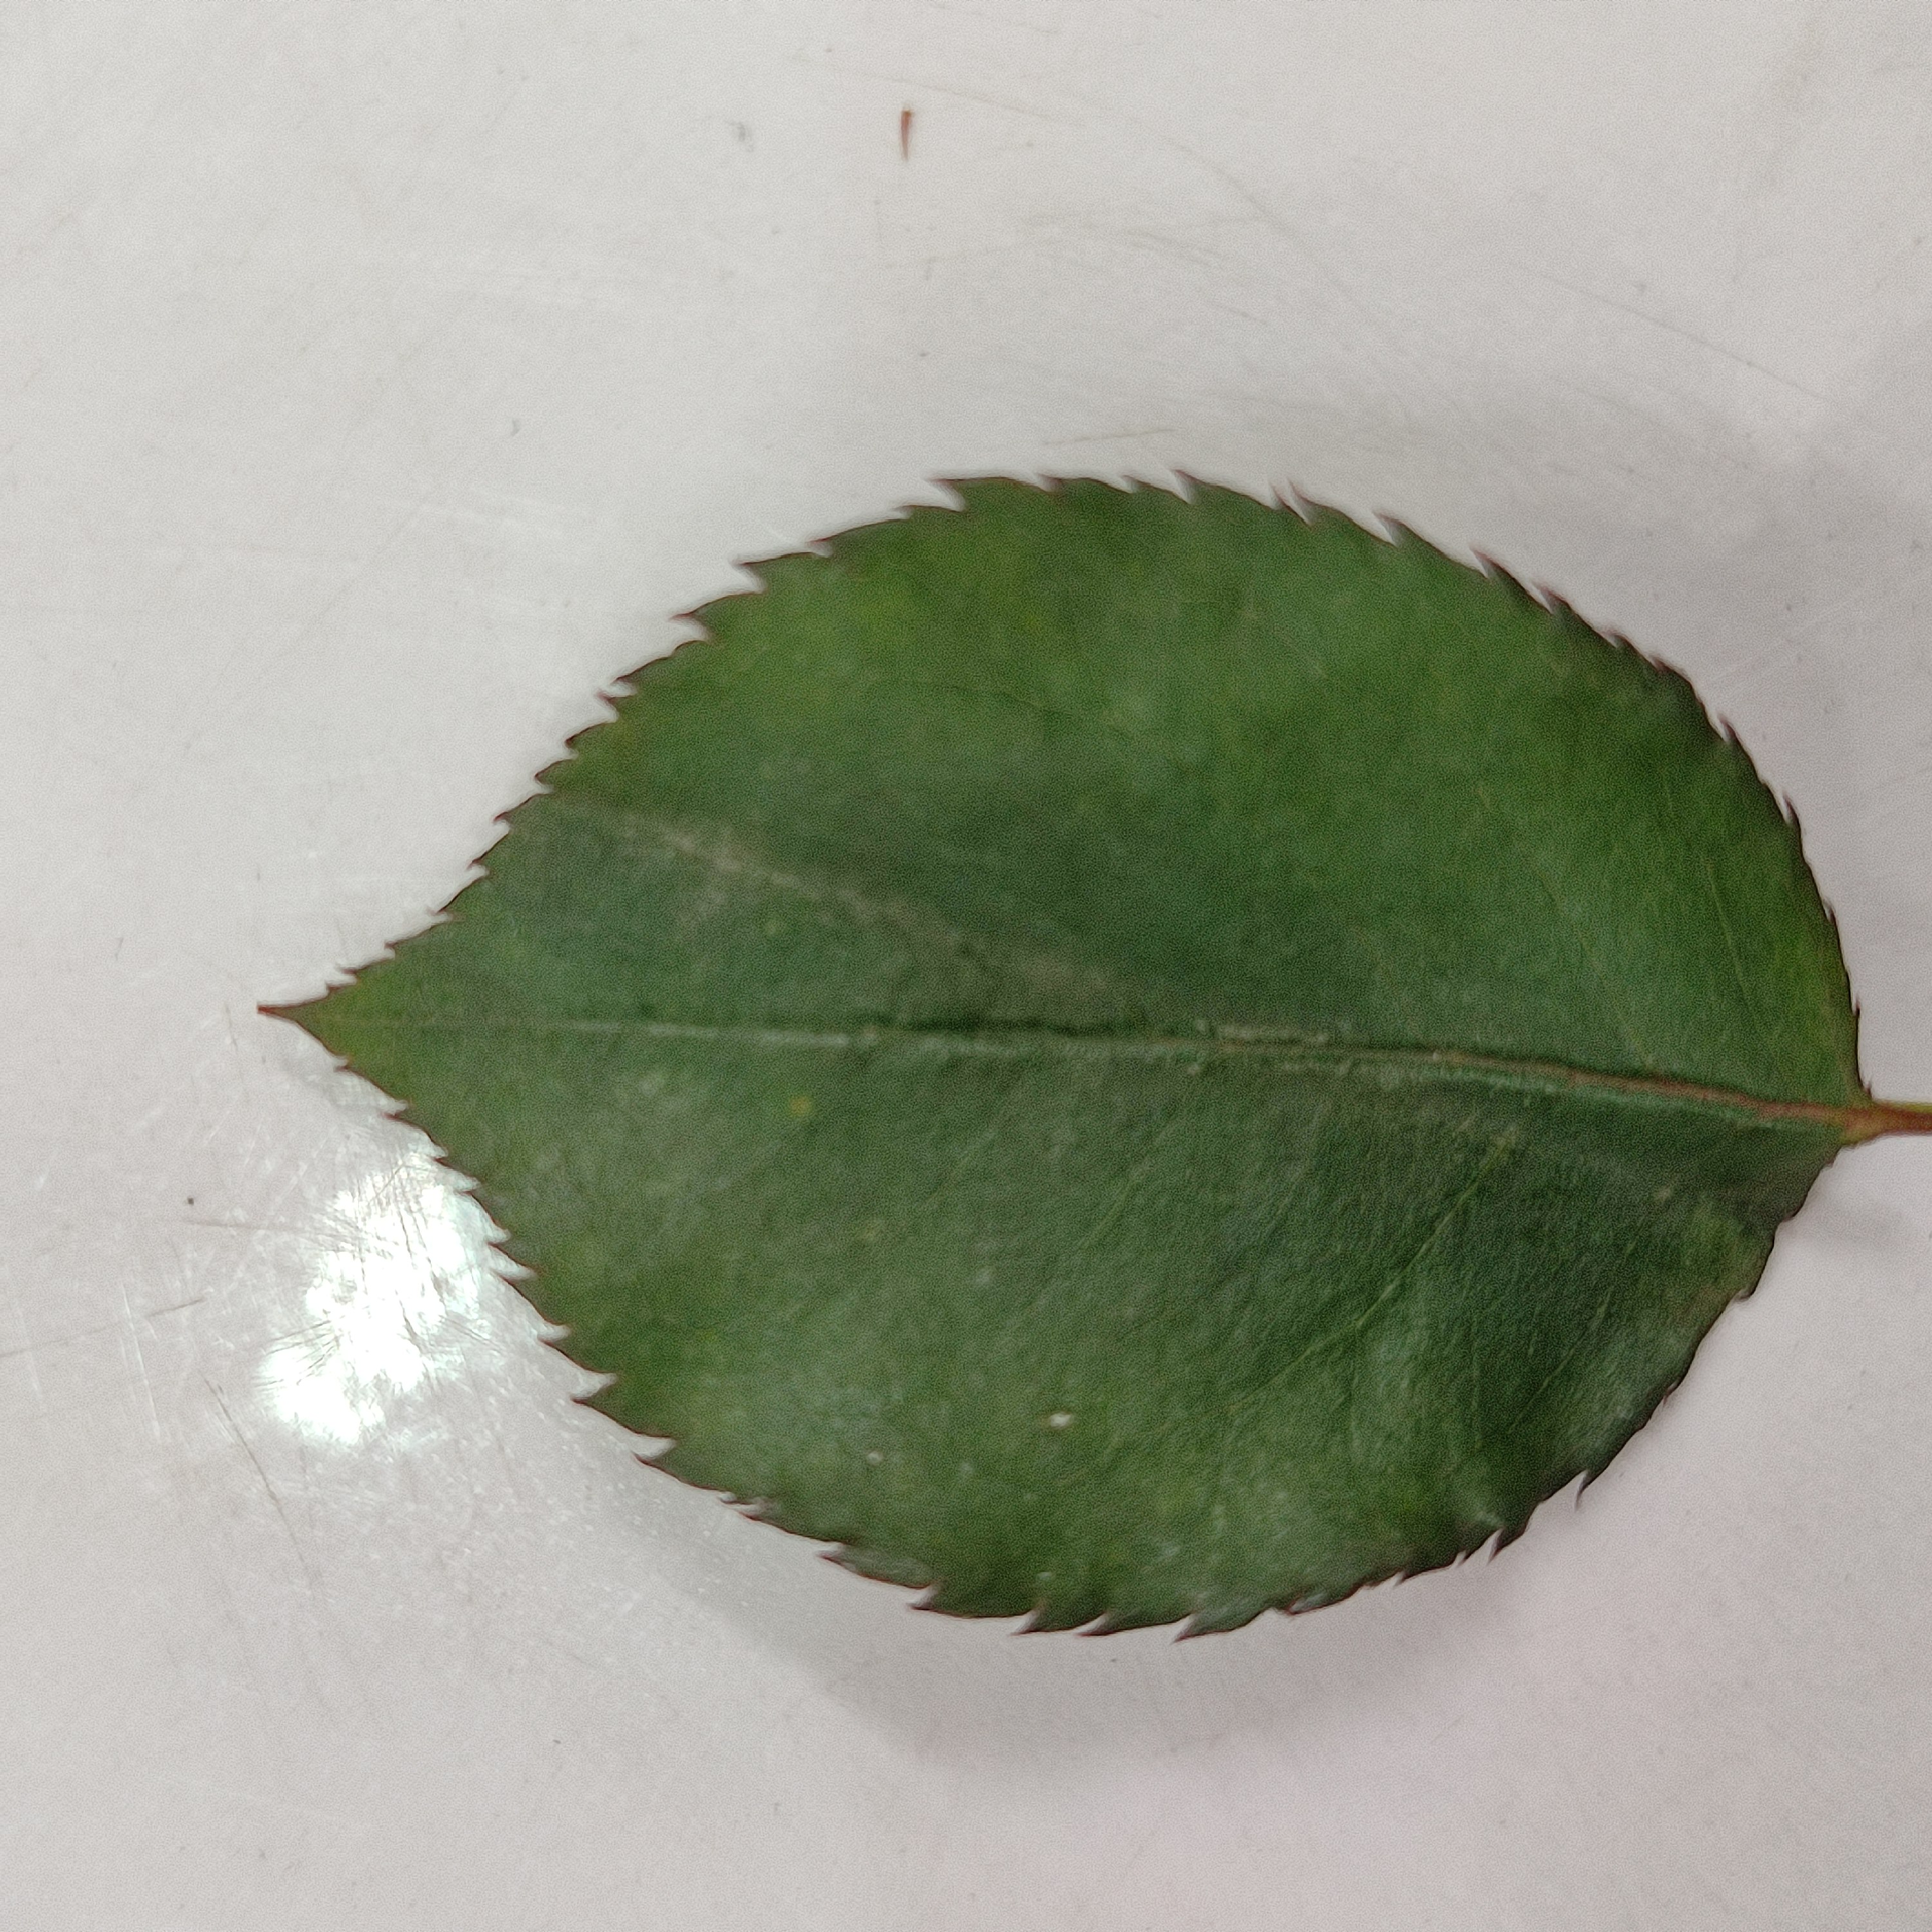
Label: Healthy Leaf